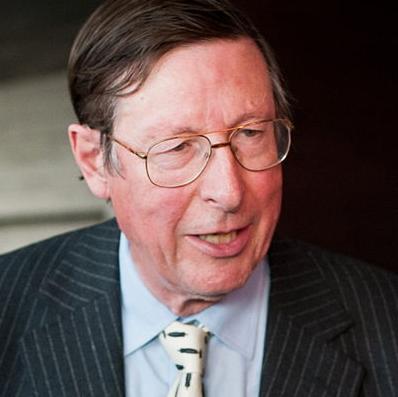
Age: 67